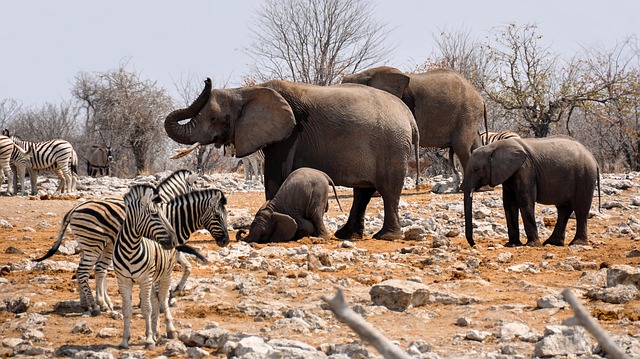
Label: elefante